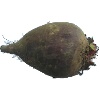
Label: Beetroot 1